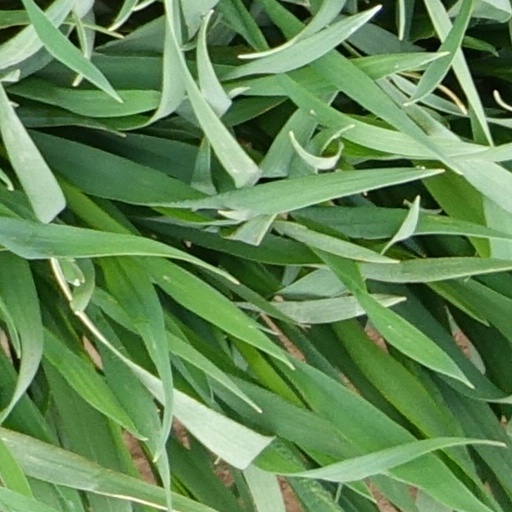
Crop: wheat